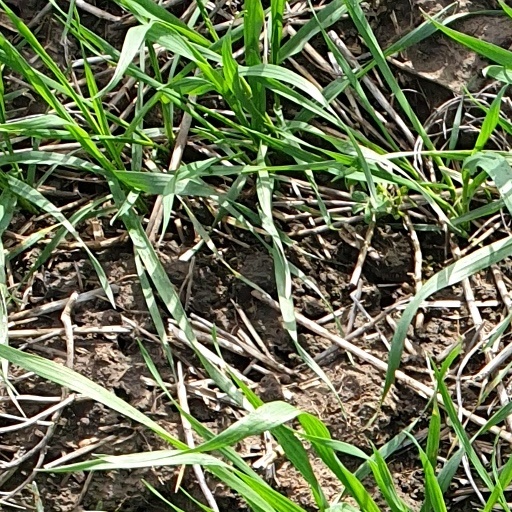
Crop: wheat